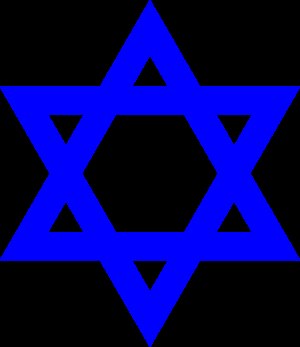
Davidsstjerne
Davidsstjerne.
Davidsstjernen er en sekstakket stjernefigur, et heksagram, formet af to trekanter. Symbolet har været kendt siden bronzealderen og har været brugt i mange kulturer. Davidsstjernen blev populær, efter at den var antaget som emblem for zionist-bevægelsen i 1897, men fortsatte alligevel med at være kontroversiel; og da staten Israel blev grundlagt, var der livlig debat om, hvorvidt symbolet også skulle benyttes på flaget.